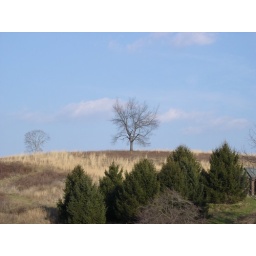
A stark tree on a hill in Chester Springs, PA